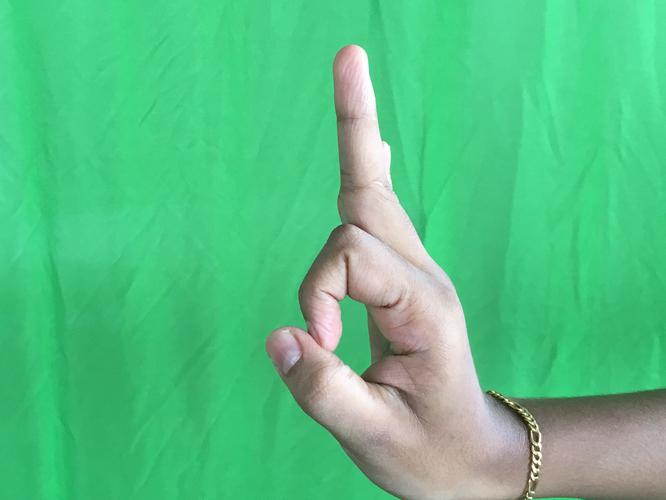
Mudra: Aralam
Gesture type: single_hand